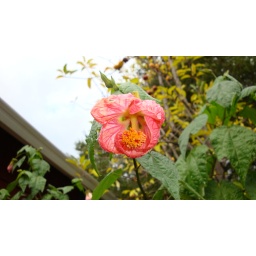
pink flowers in my garden